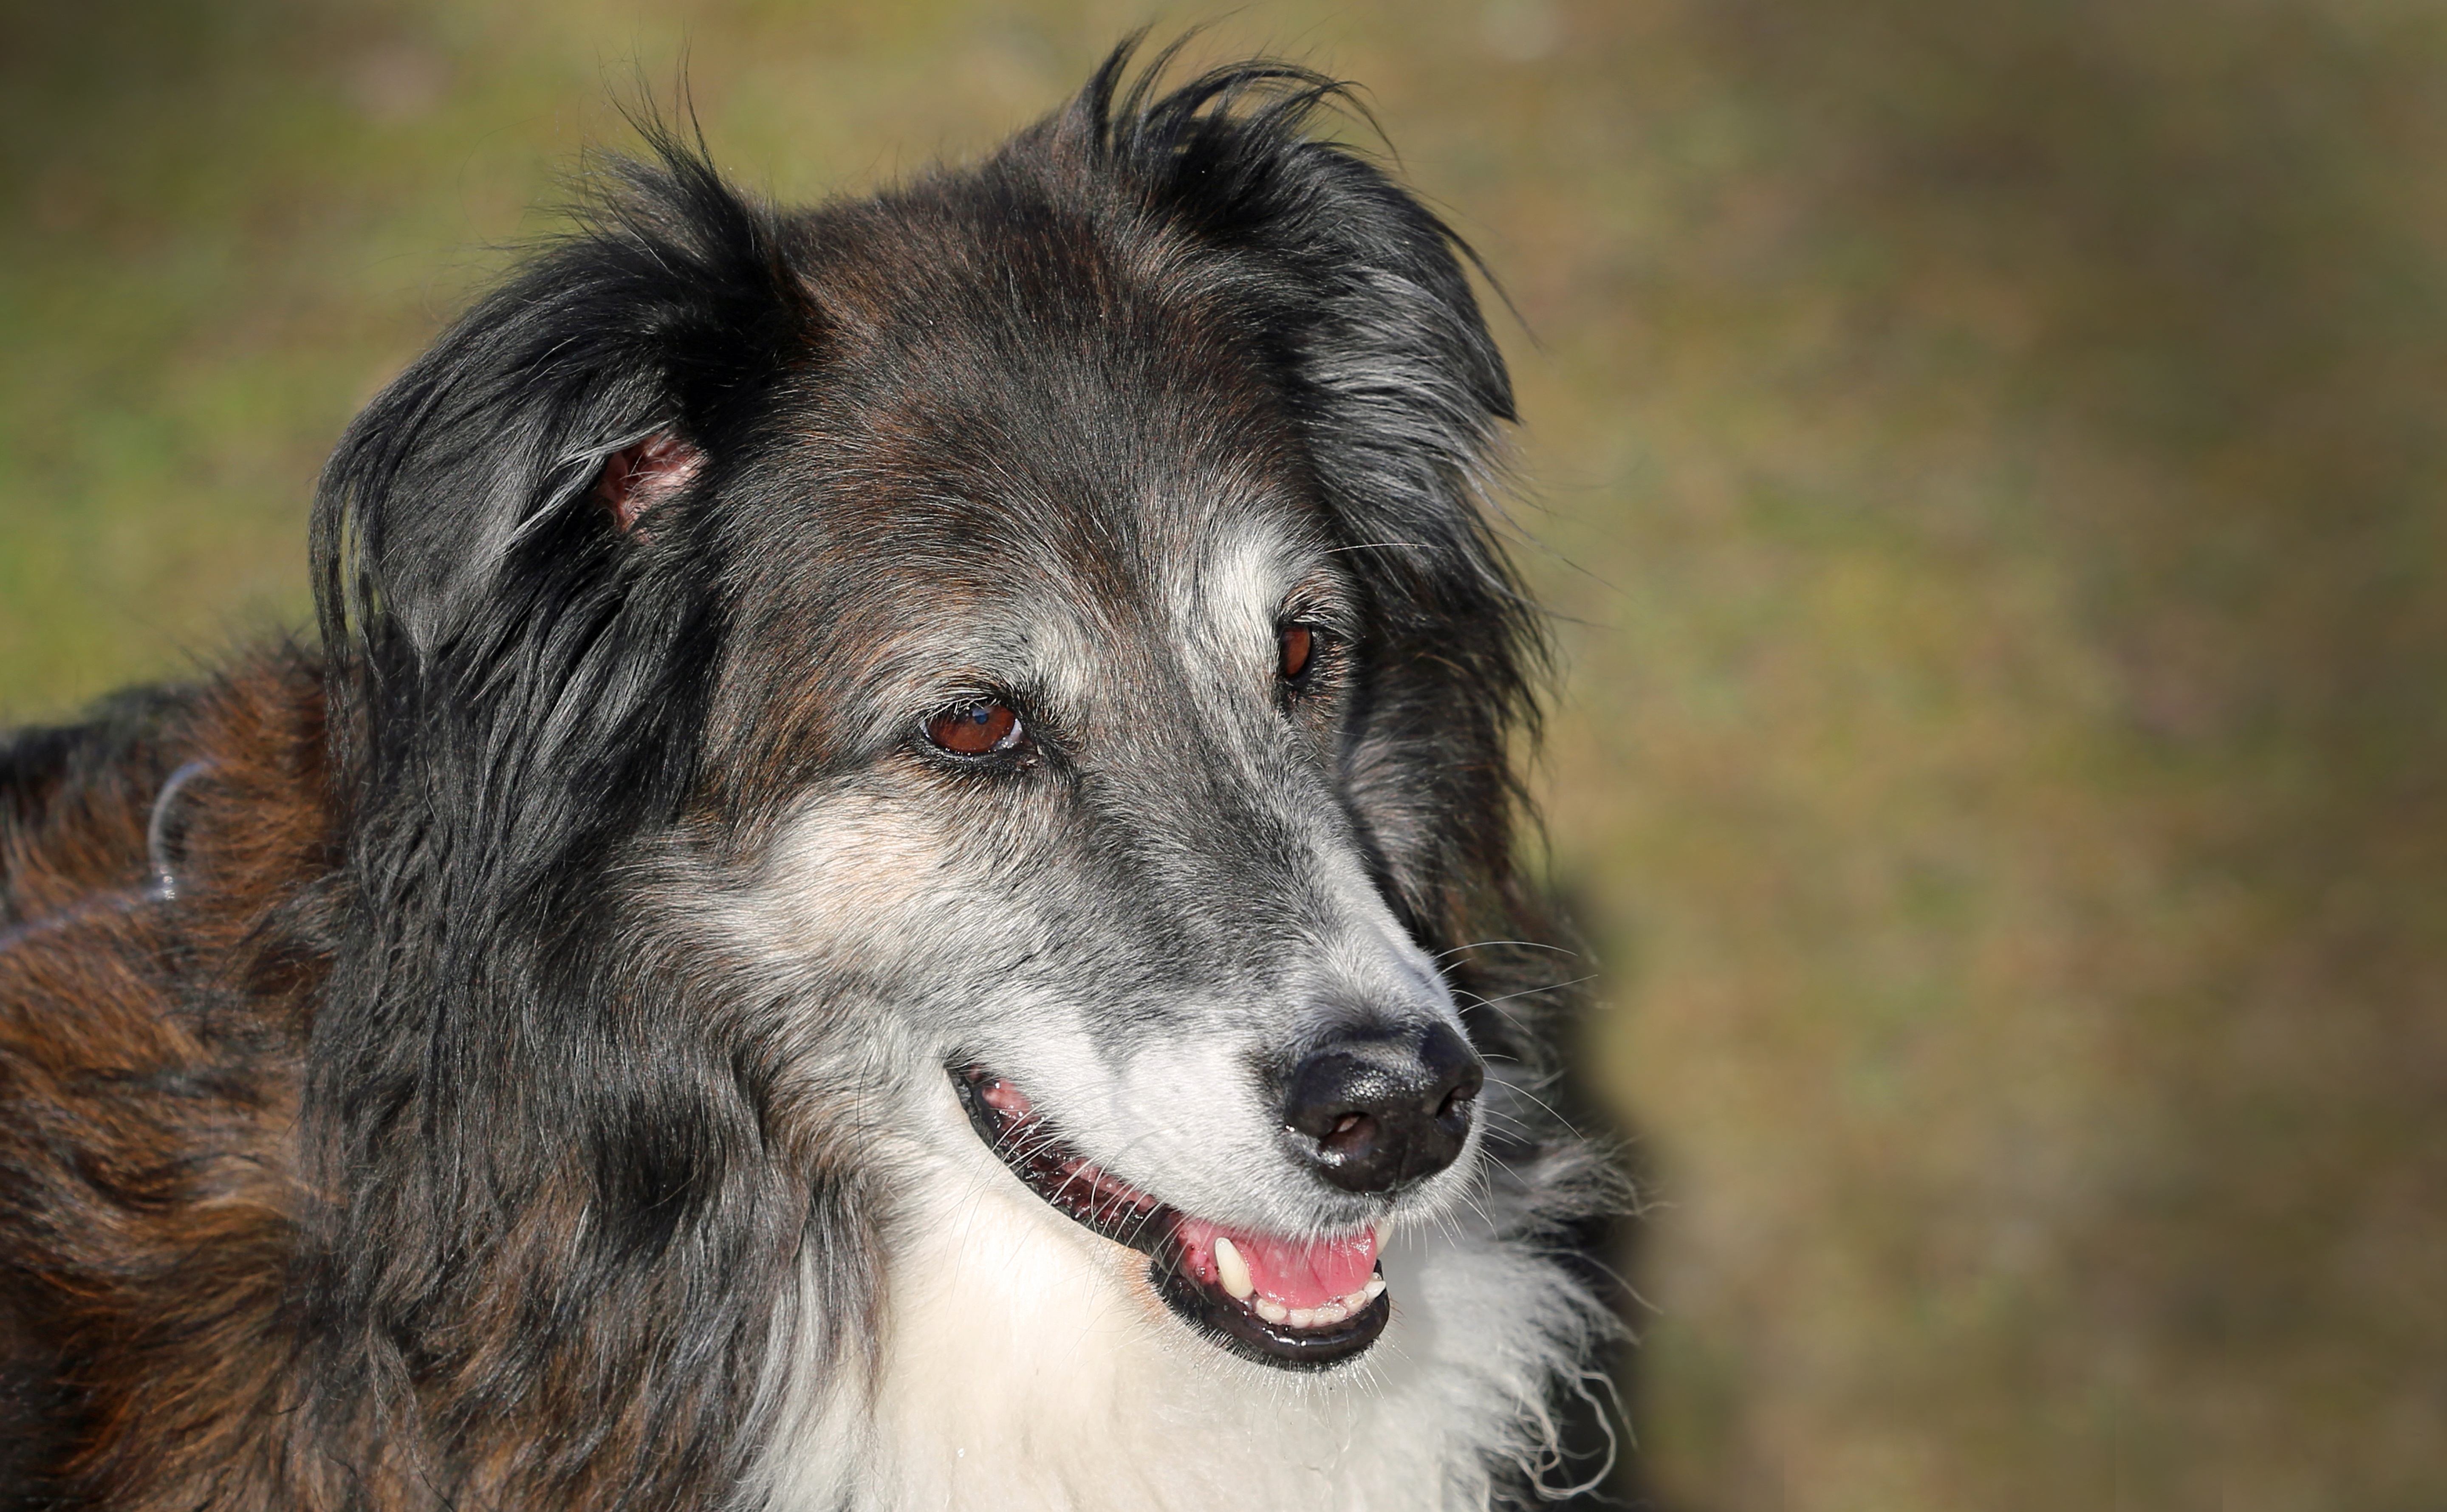
dog, animal, collie, pet, fur, foot, close, friend, face, eyes, snout, hybrid, head, tongue, good, dog breed, wildlife photography, dog head, noble, animal portrait, best friend, dog like mammal, dog breed group, native american indian dog, scotch collie, brave dog, companion dog, utonagan